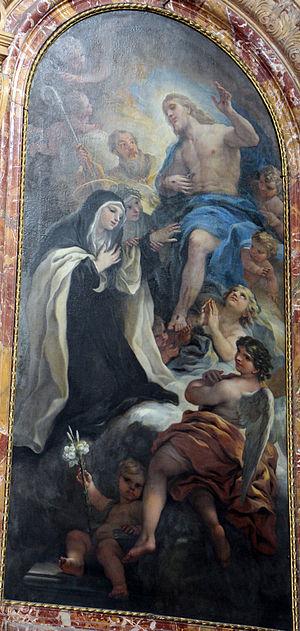
Gillette de Saint-François est une carmélite française, fondatrice du monastère Saint-Sépulcre de Rennes, et figure mystique de la Réforme de Touraine, dont la spiritualité prend son point de départ dans la dévotion à l'Enfant-Jésus.